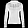
Label: Pullover